Helen Clapcott

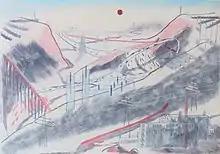
Roundabout

Helen Clapcott was born in Blackpool in 1952, moving to Stockport with her family when she was ten. She now lives in Macclesfield with her husband, the illustrator, Ian Pollock Her work concentrates on the Stockport valley, the mills, and the effects that humankind has on the landscape.